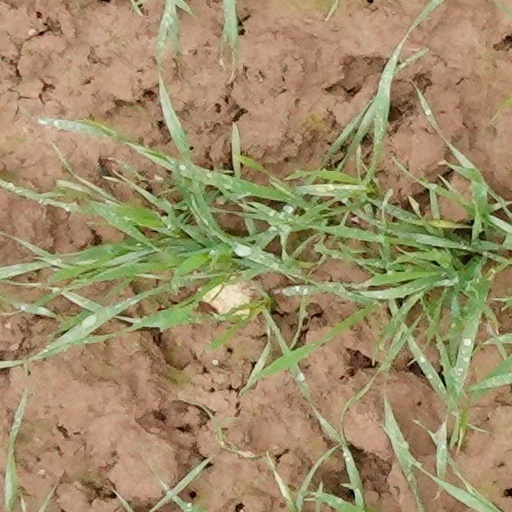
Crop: wheat